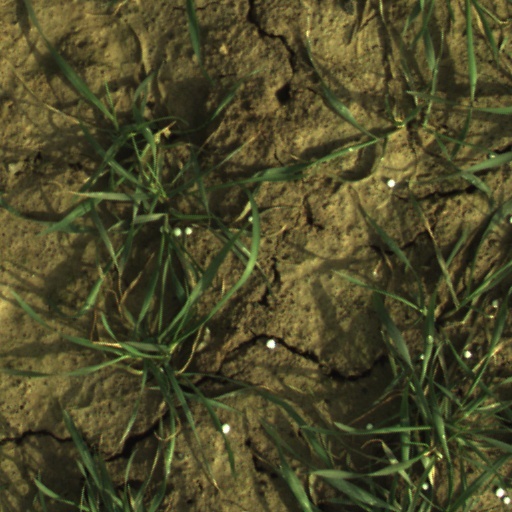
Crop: wheat